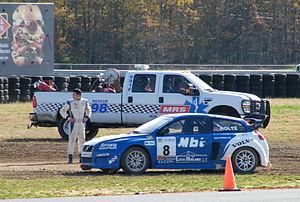
La C30 est une automobile compacte du constructeur automobile suédois Volvo. Son design n'avait plus été vu chez Volvo depuis la 480 en 1986.